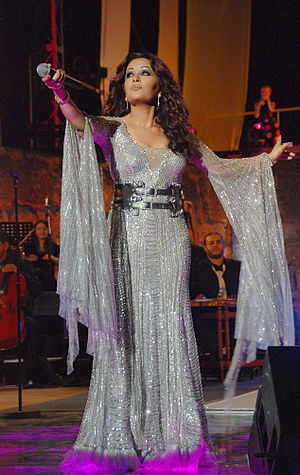
Tunesien / Kultur / Musik
Lafita i Kartago 2008
Tunesien, officielt Republikken Tunesien er et land i Maghreb-regionen Nordafrika. Det har et samlet areal på 163.610 km². Landet grænser op til Algeriet i vest og sydvest, Libyen i sydøst, og Middelhavet i nord og øst. Tunesiens indbyggertal er ca. 11,4 millioner. Dets navn er afledt af hovedstaden Tunis, der ligger ved Middelhavet.